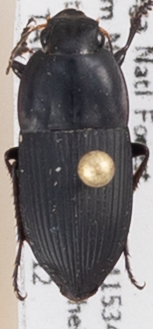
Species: Anisodactylus merula
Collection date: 2017-07-12
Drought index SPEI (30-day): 2.09
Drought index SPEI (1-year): -0.062
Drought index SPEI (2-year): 0.072